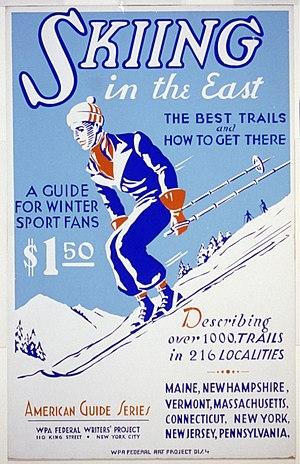
Le ski est un moyen de locomotion individuel de glisse pratiqué à l'aide de patins longs et étroits appelés skis, fixés aux pieds, et un ensemble de disciplines sportives essentiellement hivernales. Principalement connue par le ski sur neige, introduite dans les Alpes et les autres massifs européens à la fin du XIXᵉ siècle, cette pratique du ski sur neige naturelle est évidemment dépendante de la présence, de la résistance et de l'épaisseur du manteau neigeux, ce qui limite l'activité aux régions montagneuses ou nordiques, ainsi qu'à la saison hivernale.